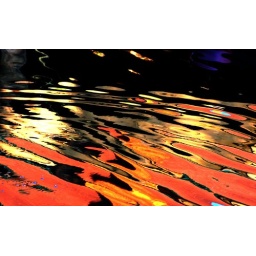
Natural lake water patterns of reflecting log house etc. ruffled by the late evening breezes. Bluebird Estates, Alberta, Canada